Salamander

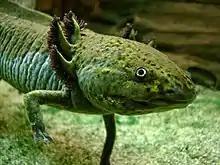
Neotenic axolotl, showing external gills

Not all species of salamanders follow this path. Neoteny, also known as paedomorphosis, has been observed in all salamander families, and may be universally possible in all salamander species. In this state, an individual may retain gills or other juvenile features while attaining reproductive maturity. The changes that take place at metamorphosis are under the control of thyroid hormones and in obligate neotenes such as the axolotl ("Ambystoma mexicanum"), the tissues are seemingly unresponsive to the hormones. In other species, the changes may not be triggered because of underactivity of the hypothalamus-pituitary-thyroid mechanism which may occur when conditions in the terrestrial environment are too inhospitable. This may be due to cold or wildly fluctuating temperatures, aridity, lack of food, lack of cover, or insufficient iodine for the formation of thyroid hormones. Genetics may also play a part. The larvae of tiger salamanders ("Ambystoma tigrinum"), for example, develop limbs soon after hatching and in seasonal pools promptly undergo metamorphosis. Other larvae, especially in permanent pools and warmer climates, may not undergo metamorphosis until fully adult in size. Other populations in colder climates may not metamorphose at all, and become sexually mature while in their larval forms. Neoteny allows the species to survive even when the terrestrial environment is too harsh for the adults to thrive on land.